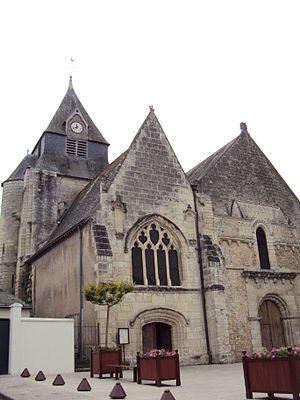
L'église Saint-Symphorien d'Azay-le-Rideau.
Azay-le-Rideau est une petite commune française du département d'Indre-et-Loire, dans la région Centre-Val de Loire. La commune est célèbre pour son château. La ville d'Azay-le-Rideau est le chef-lieu du canton. Ses habitants sont appelés les Ridellois, Ridelloises.